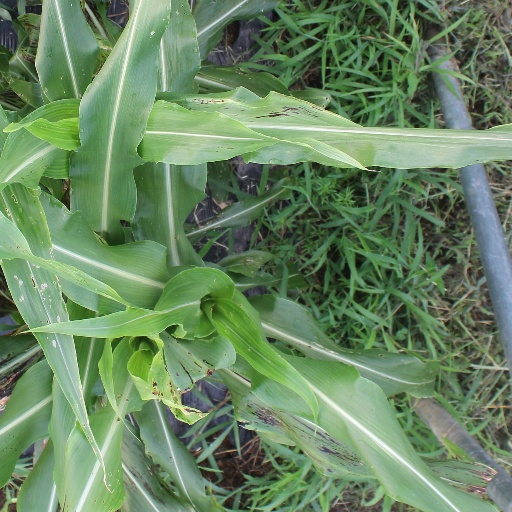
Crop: sorghum